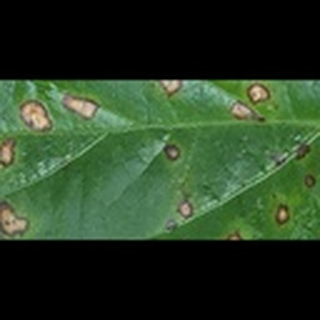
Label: cotton_target_spot